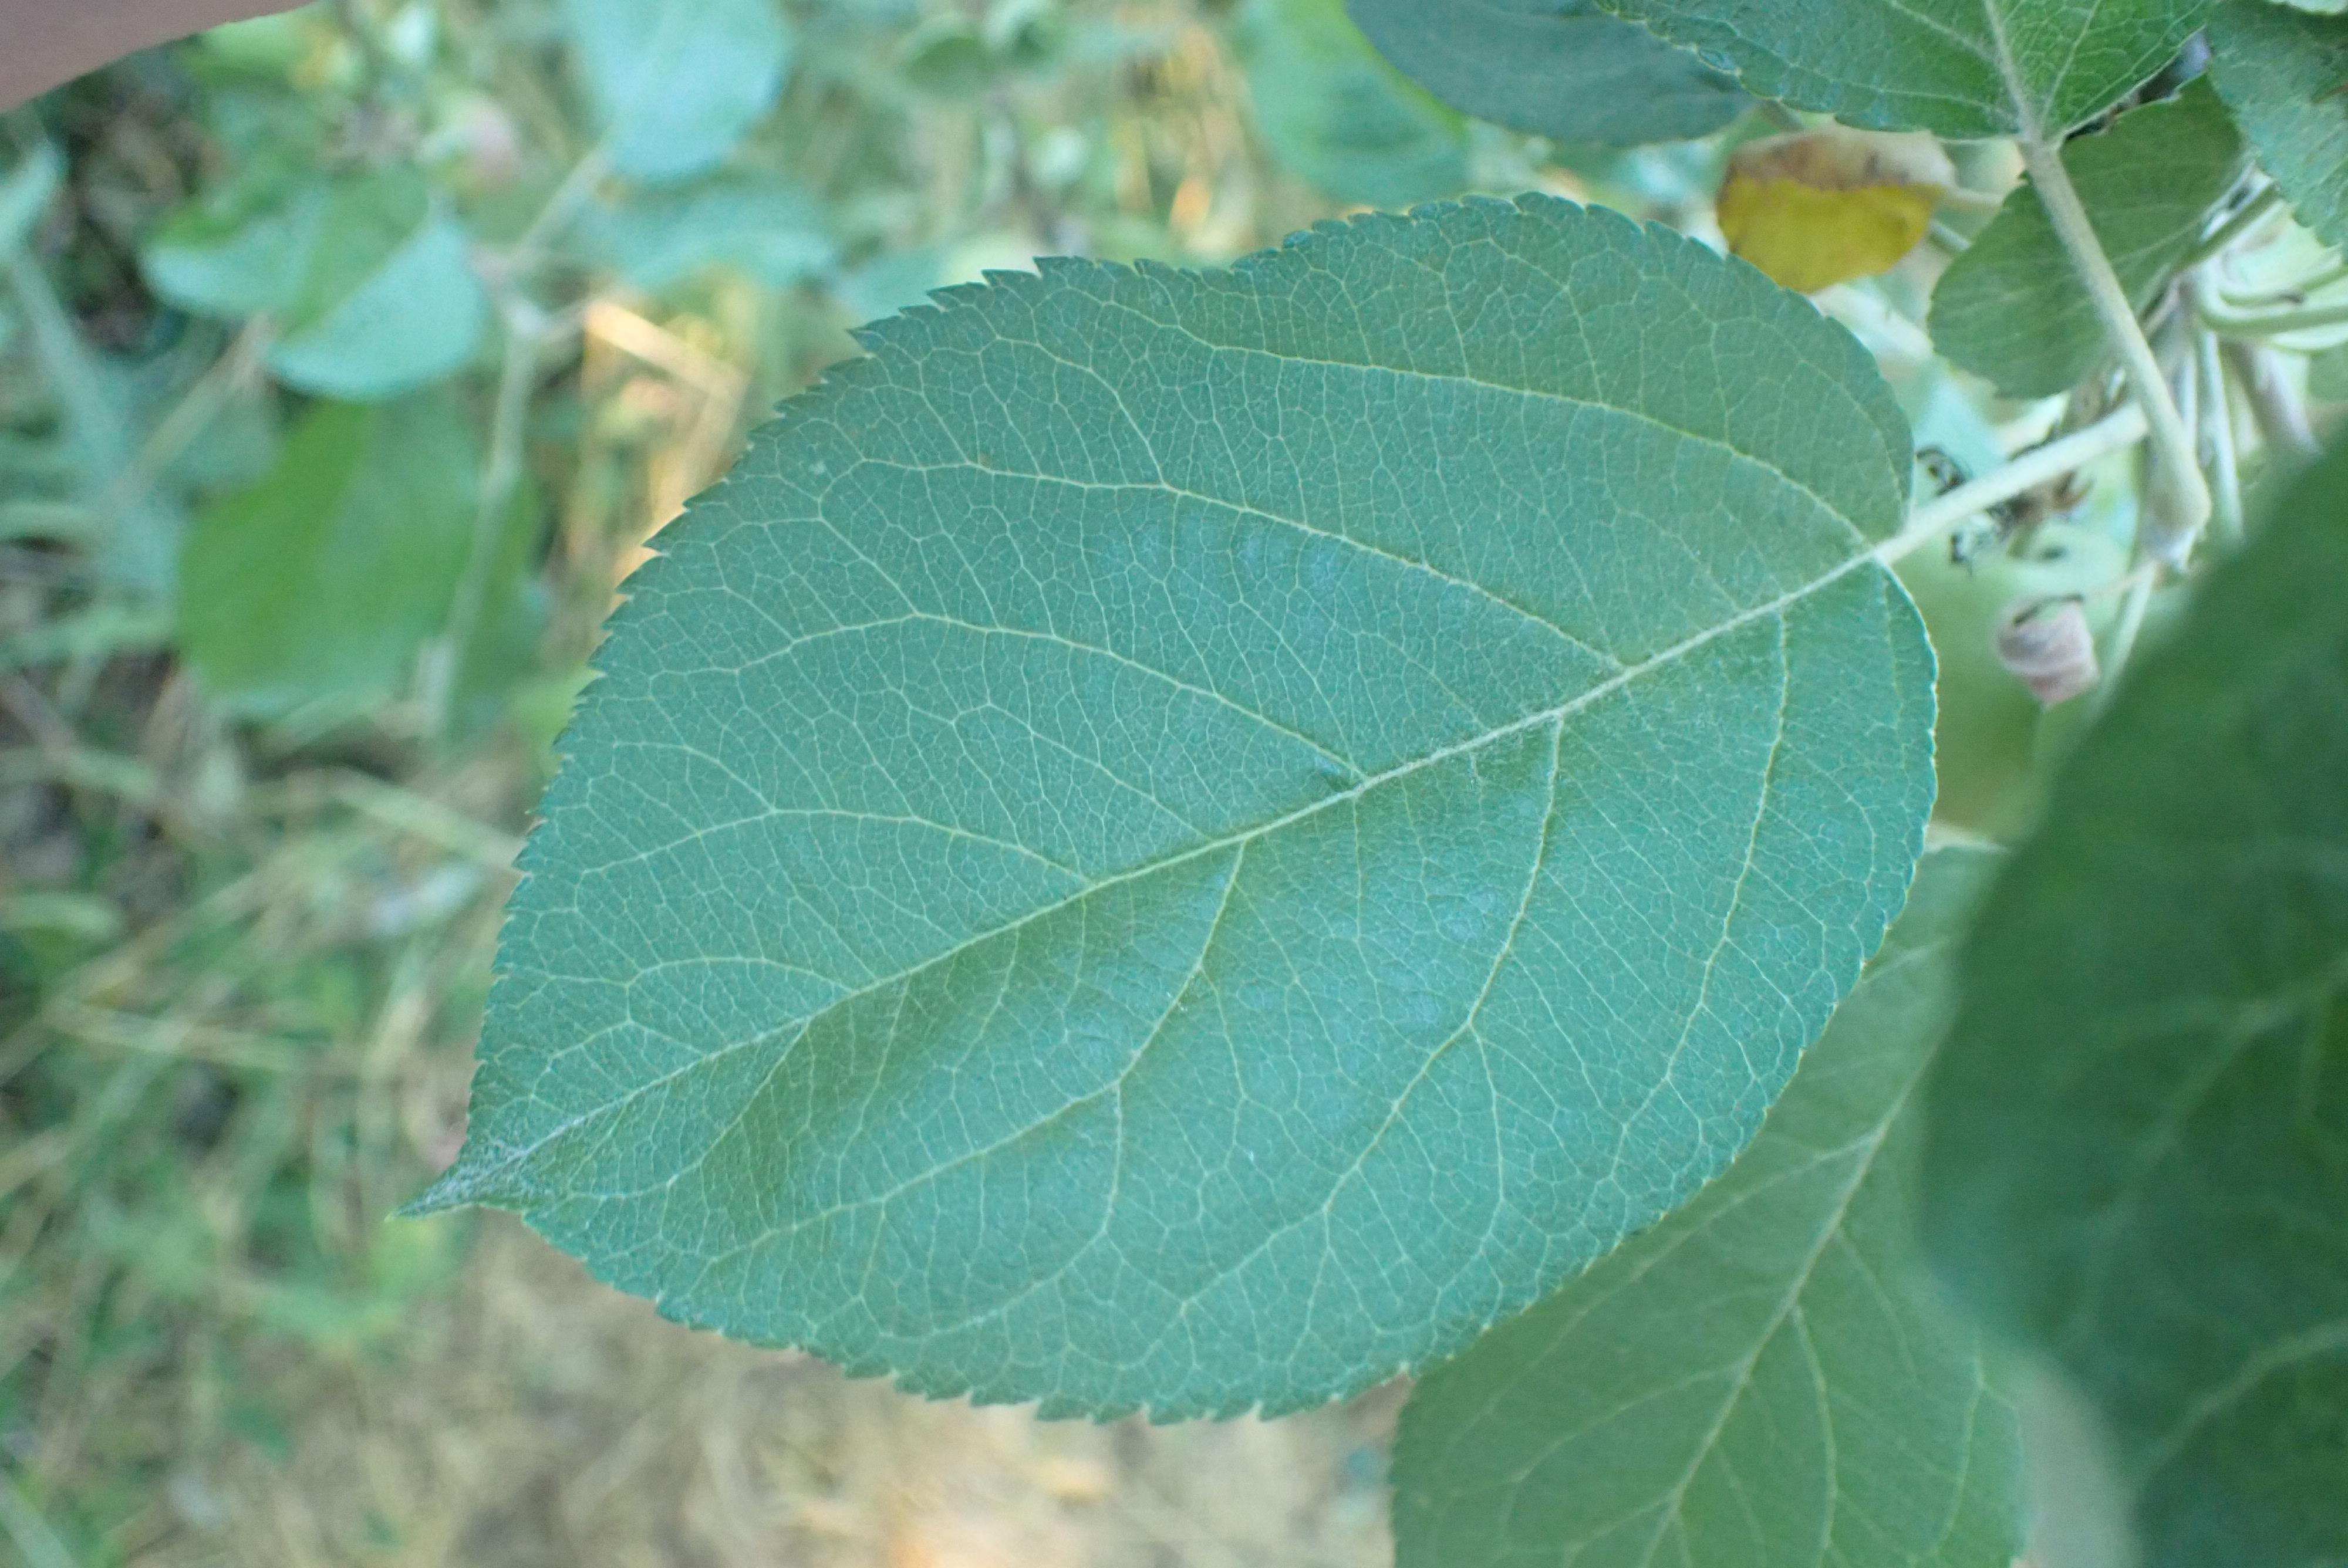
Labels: healthy